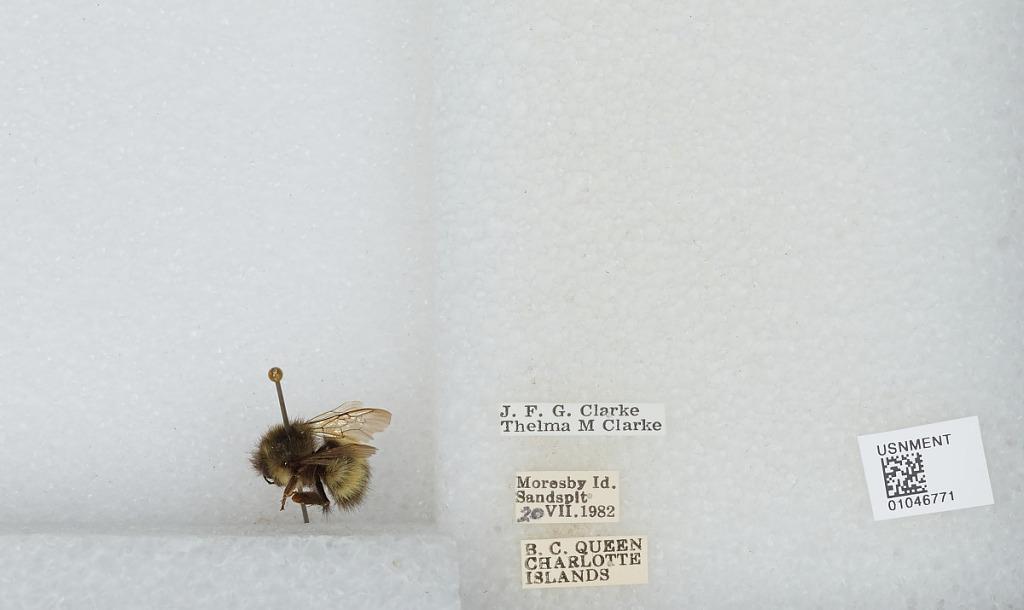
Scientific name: Bombus sp.
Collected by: J. Clarke & T. Clarke
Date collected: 1982-7-20
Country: Canada
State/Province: British Columbia
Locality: Queen Charlotte Islands, Moresby Island, Sandspit
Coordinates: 53.2432, -131.821